Rendez-vous in Montreal

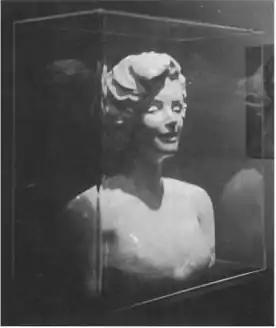
Marilyn’s plaster model for digitizing and 3D reconstruction

3D models of Marilyn and Humphrey were created by drawing polygons and vertices on Marilyn’s and Humphrey’s sculptures and digitizing photos from these plaster models.